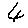
Label: 4